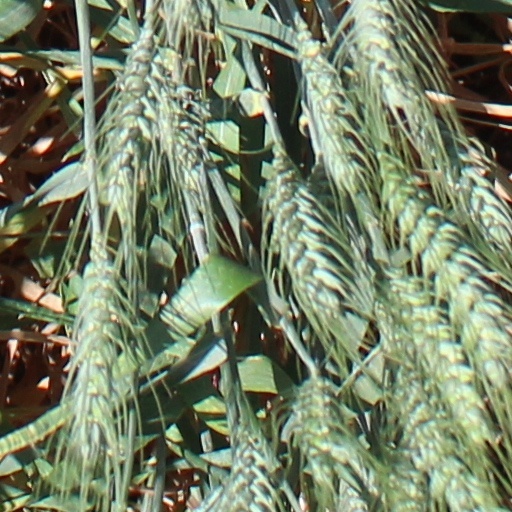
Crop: wheat